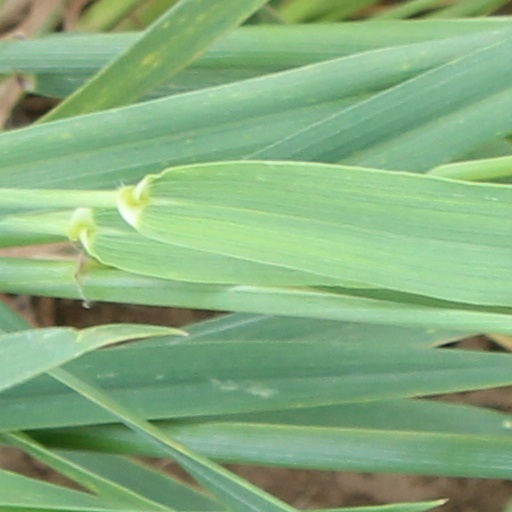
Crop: wheat